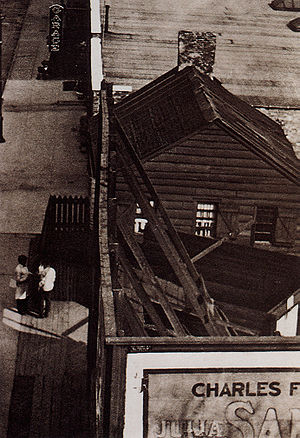
Paul Strand / Eksterne henvisninger
Photograph - New York,